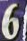
Number: 6